Villa Philmonte

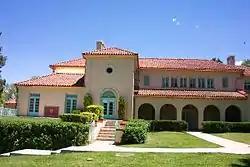
The façade of the Villa Philmonte

The Villa Philmonte is a large ranch home located outside of Cimarron, New Mexico, on Philmont Scout Ranch, owned by the Boy Scouts of America. It was listed on the National Register of Historic Places in 1995 as part of Villa Philmonte Historic District, which included two contributing buildings, two contributing structures, and two contributing sites. Those resources are the Villa Philmonte, an associated guesthouse, two courtyards, and a pool, pergola and pond.